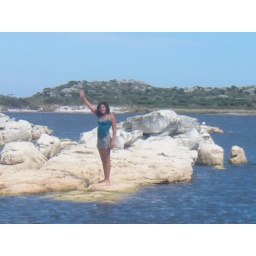
19 Reaching the rocks in the middle of the lake